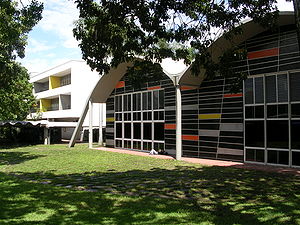
Universitetsbyen i Caracas / Kunstnere som har bidraget til projektet / Kunstnere fra Venezuela
Universitetsbyen i Caracas er Venezuelas centraluniversitet's hovedcampus i Caracas. Den blev tegnet af den venezulanske arkitekt Carlos Raúl Villanueva og blev i år 2000 optaget på UNESCOs Verdensarvsliste.